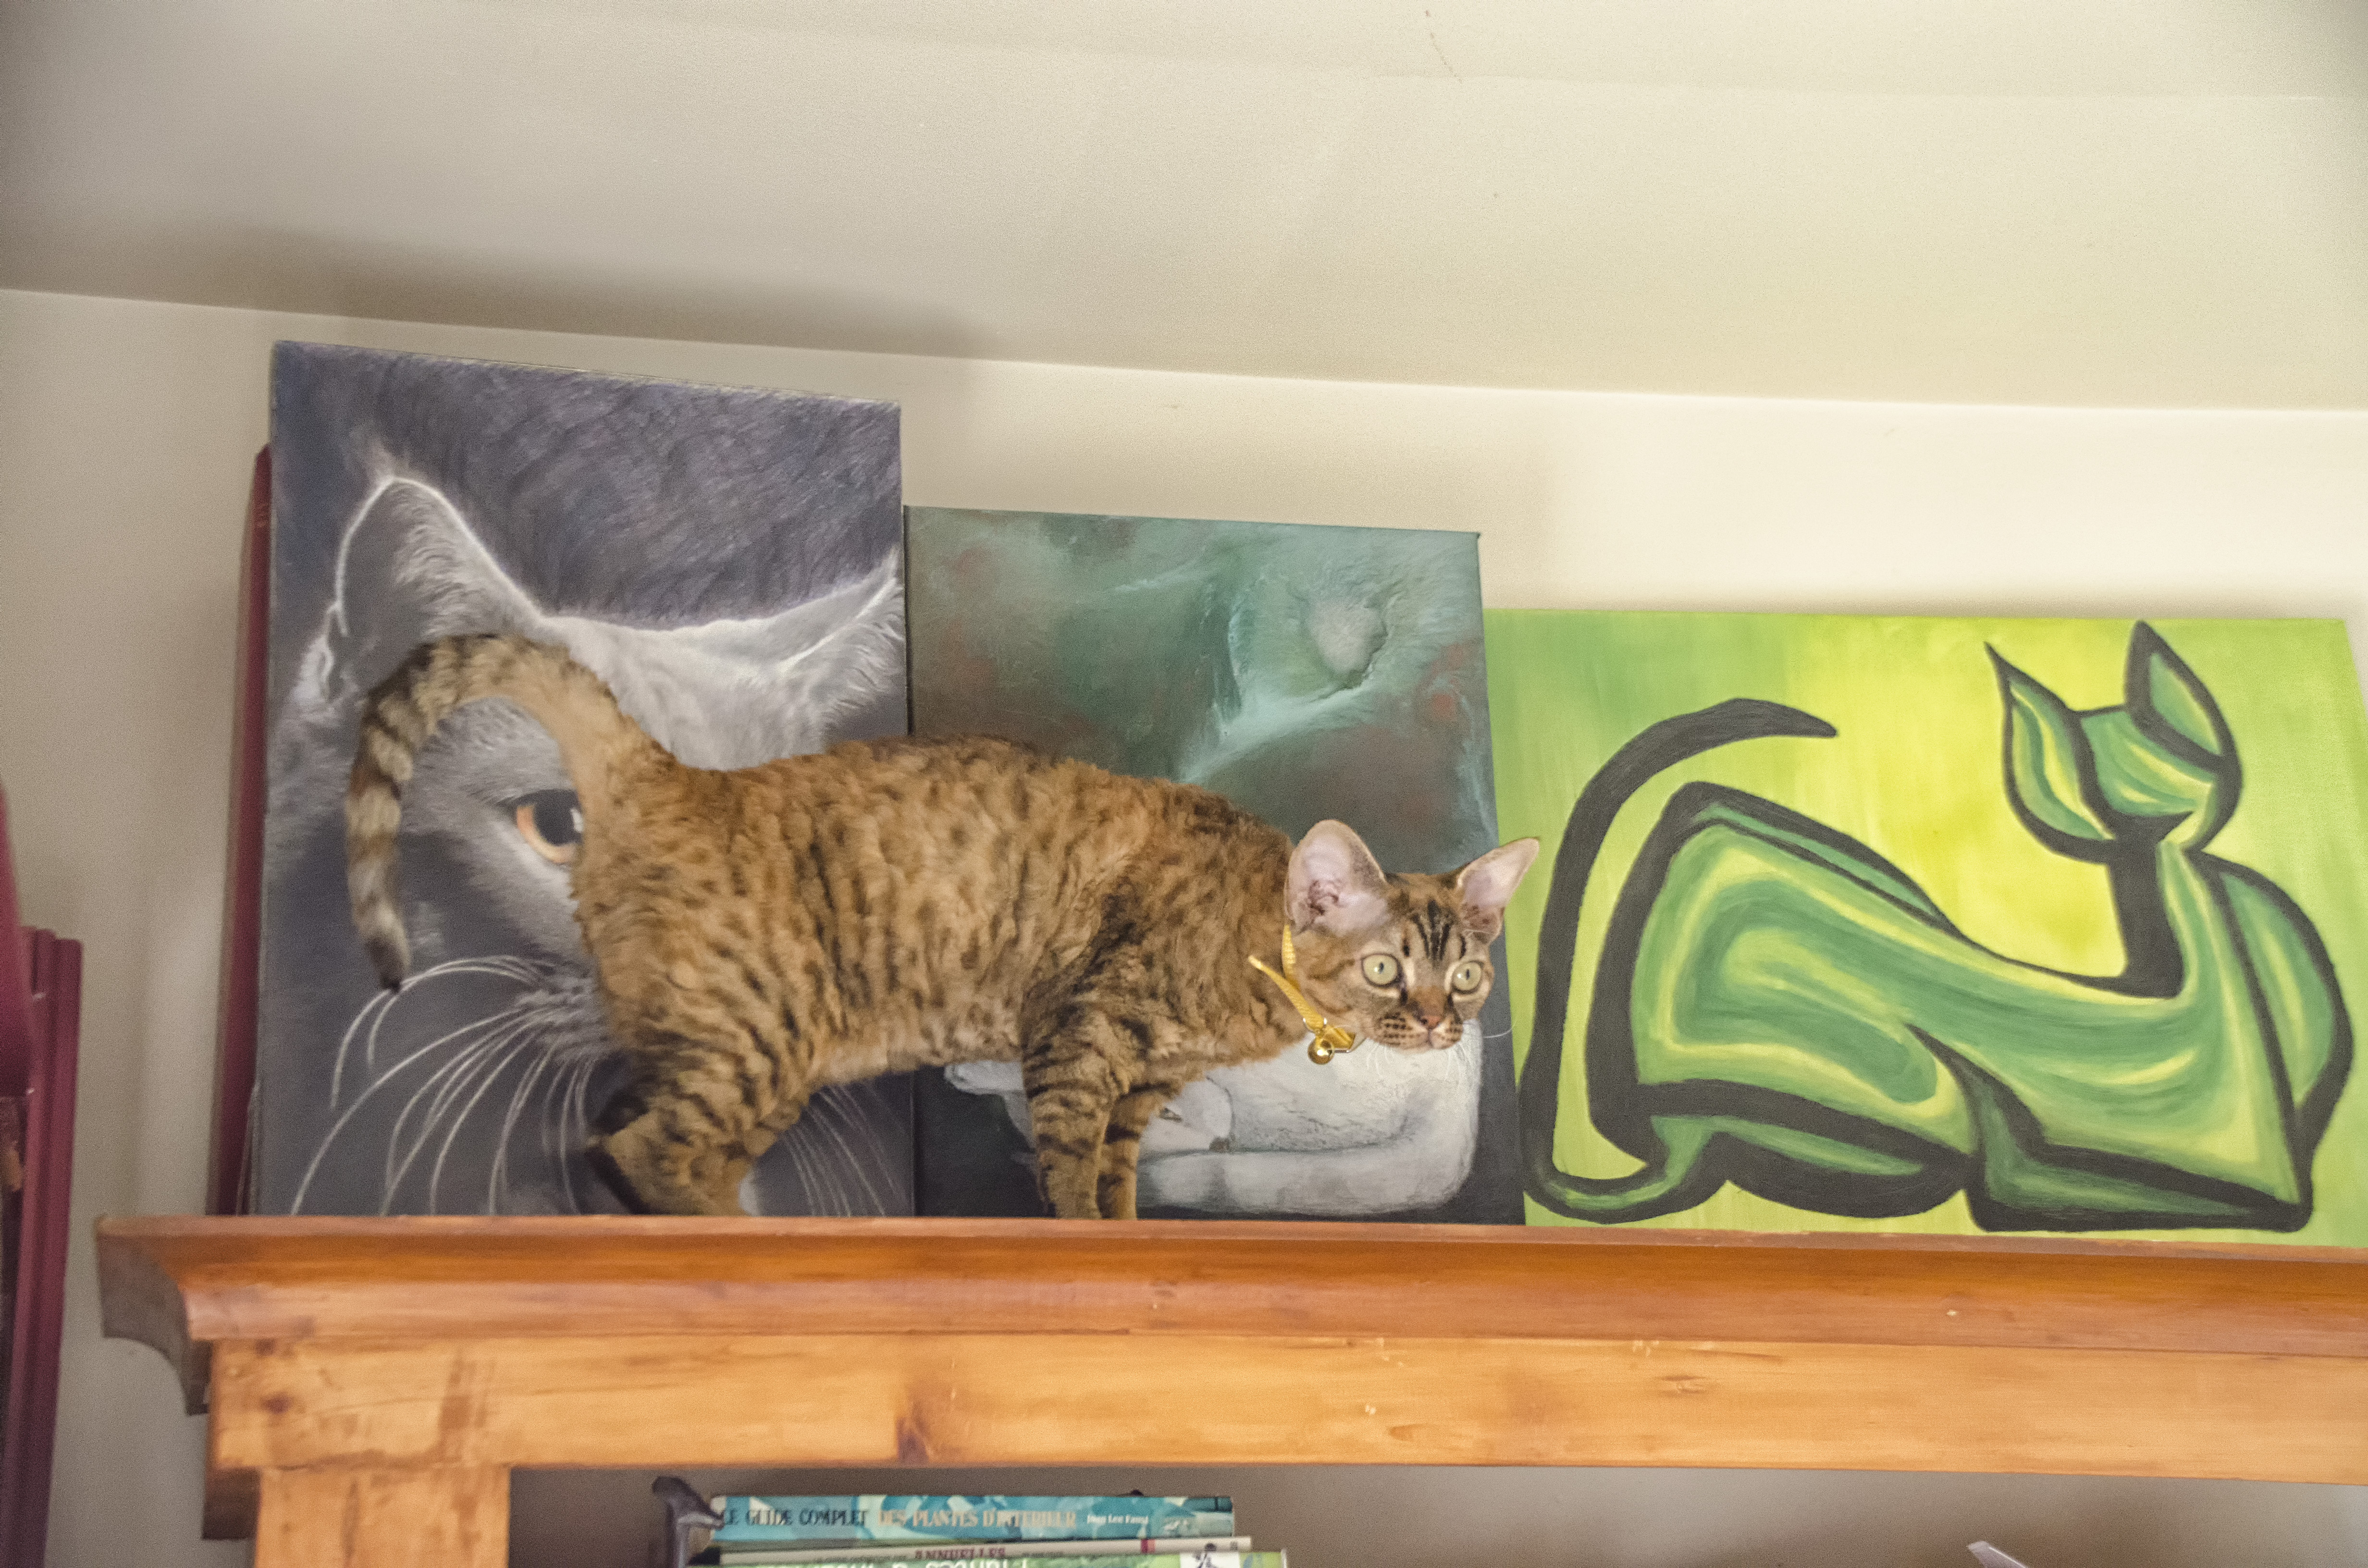
kitten, cat, mammal, canada, chat, quebec, sherbrooke, small to medium sized cats, cat like mammal